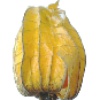
Label: physalis_with_husk